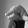
ASL letter: Q